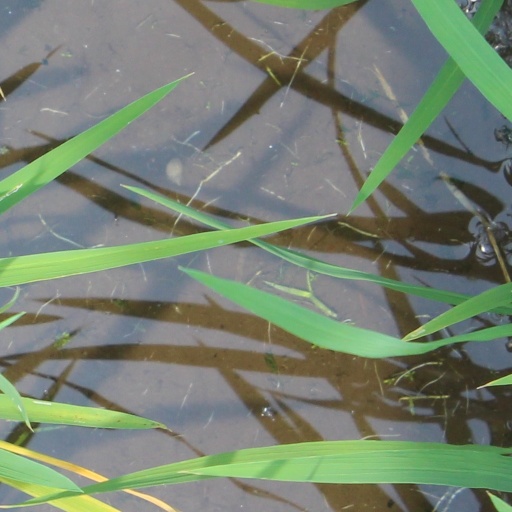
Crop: rice